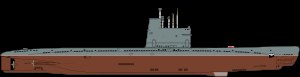
Sovjetisk ubåd M-256
Skitse af Quebec-klassen, M-256
Den sovjetiske undervandsbåd M-256, var i brug i den sovjetiske flåde hvor den var betegnet som en Projekt 615 undervandsbåd. Undervandsbåden var en dieseldrevet angrebsubåd, designet for kystoperationer. Quebec-klassen var udrustet med to almindelige dieselmotorer og en Walthermotor der brugte flydende ilt som brændstof og kunne fungere under vand som et AIP-system. Systemet var i stand til at give en overlegen rækkevidde og hastighed under vand, dog var dette system forbundet med en betydelig brandfare.